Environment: real
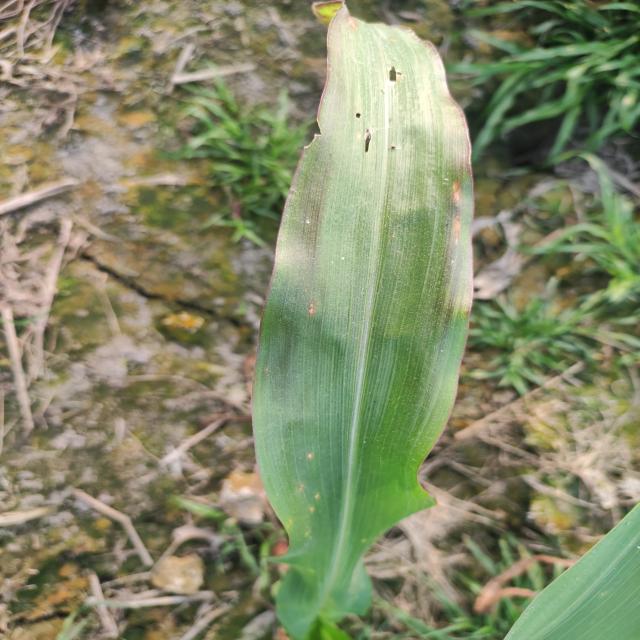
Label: phosphorus_deficiency